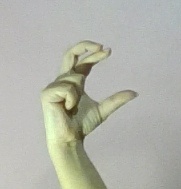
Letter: thal